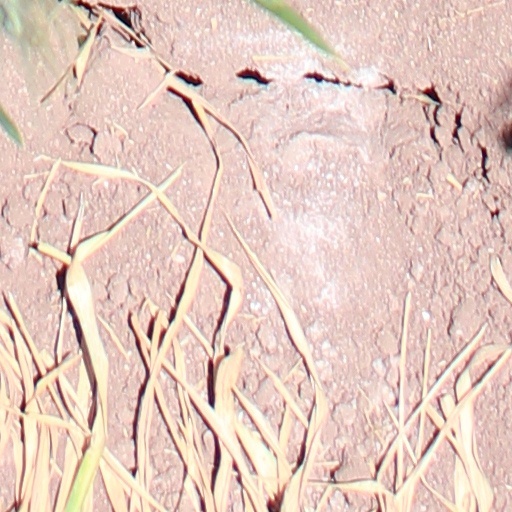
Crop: wheat